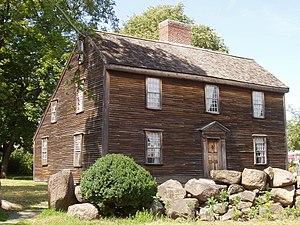
Quincy est une ville américaine située dans l'État du Massachusetts, se prolongeant au nord par Boston. Elle représente une partie importante du Grand Boston, permettant l'accès au métro de Boston. Lors du recensement des États-Unis de 2010, la population est de 92 271 personnes.
Une maison saltbox est un bâtiment typique de l’architecture coloniale américaine qui possède un long toit à deux versants dont la pente s’abaisse à l’arrière. Il s’agit généralement d’une maison à charpente de bois. Elle n’a qu’un étage sur la façade arrière et deux sur la façade avant. La façade avant plate et la cheminée centrale sont deux caractéristiques auxquelles on reconnaît une saltbox ; mais l’asymétrie des façades, ainsi que la toiture longue et basse à l’arrière, sont les deux particularités les plus marquantes. Le nom de ce type de bâtiment provient de sa ressemblance avec les boîtes en bois avec un couvercle dans lesquelles on conservait jadis le sel.